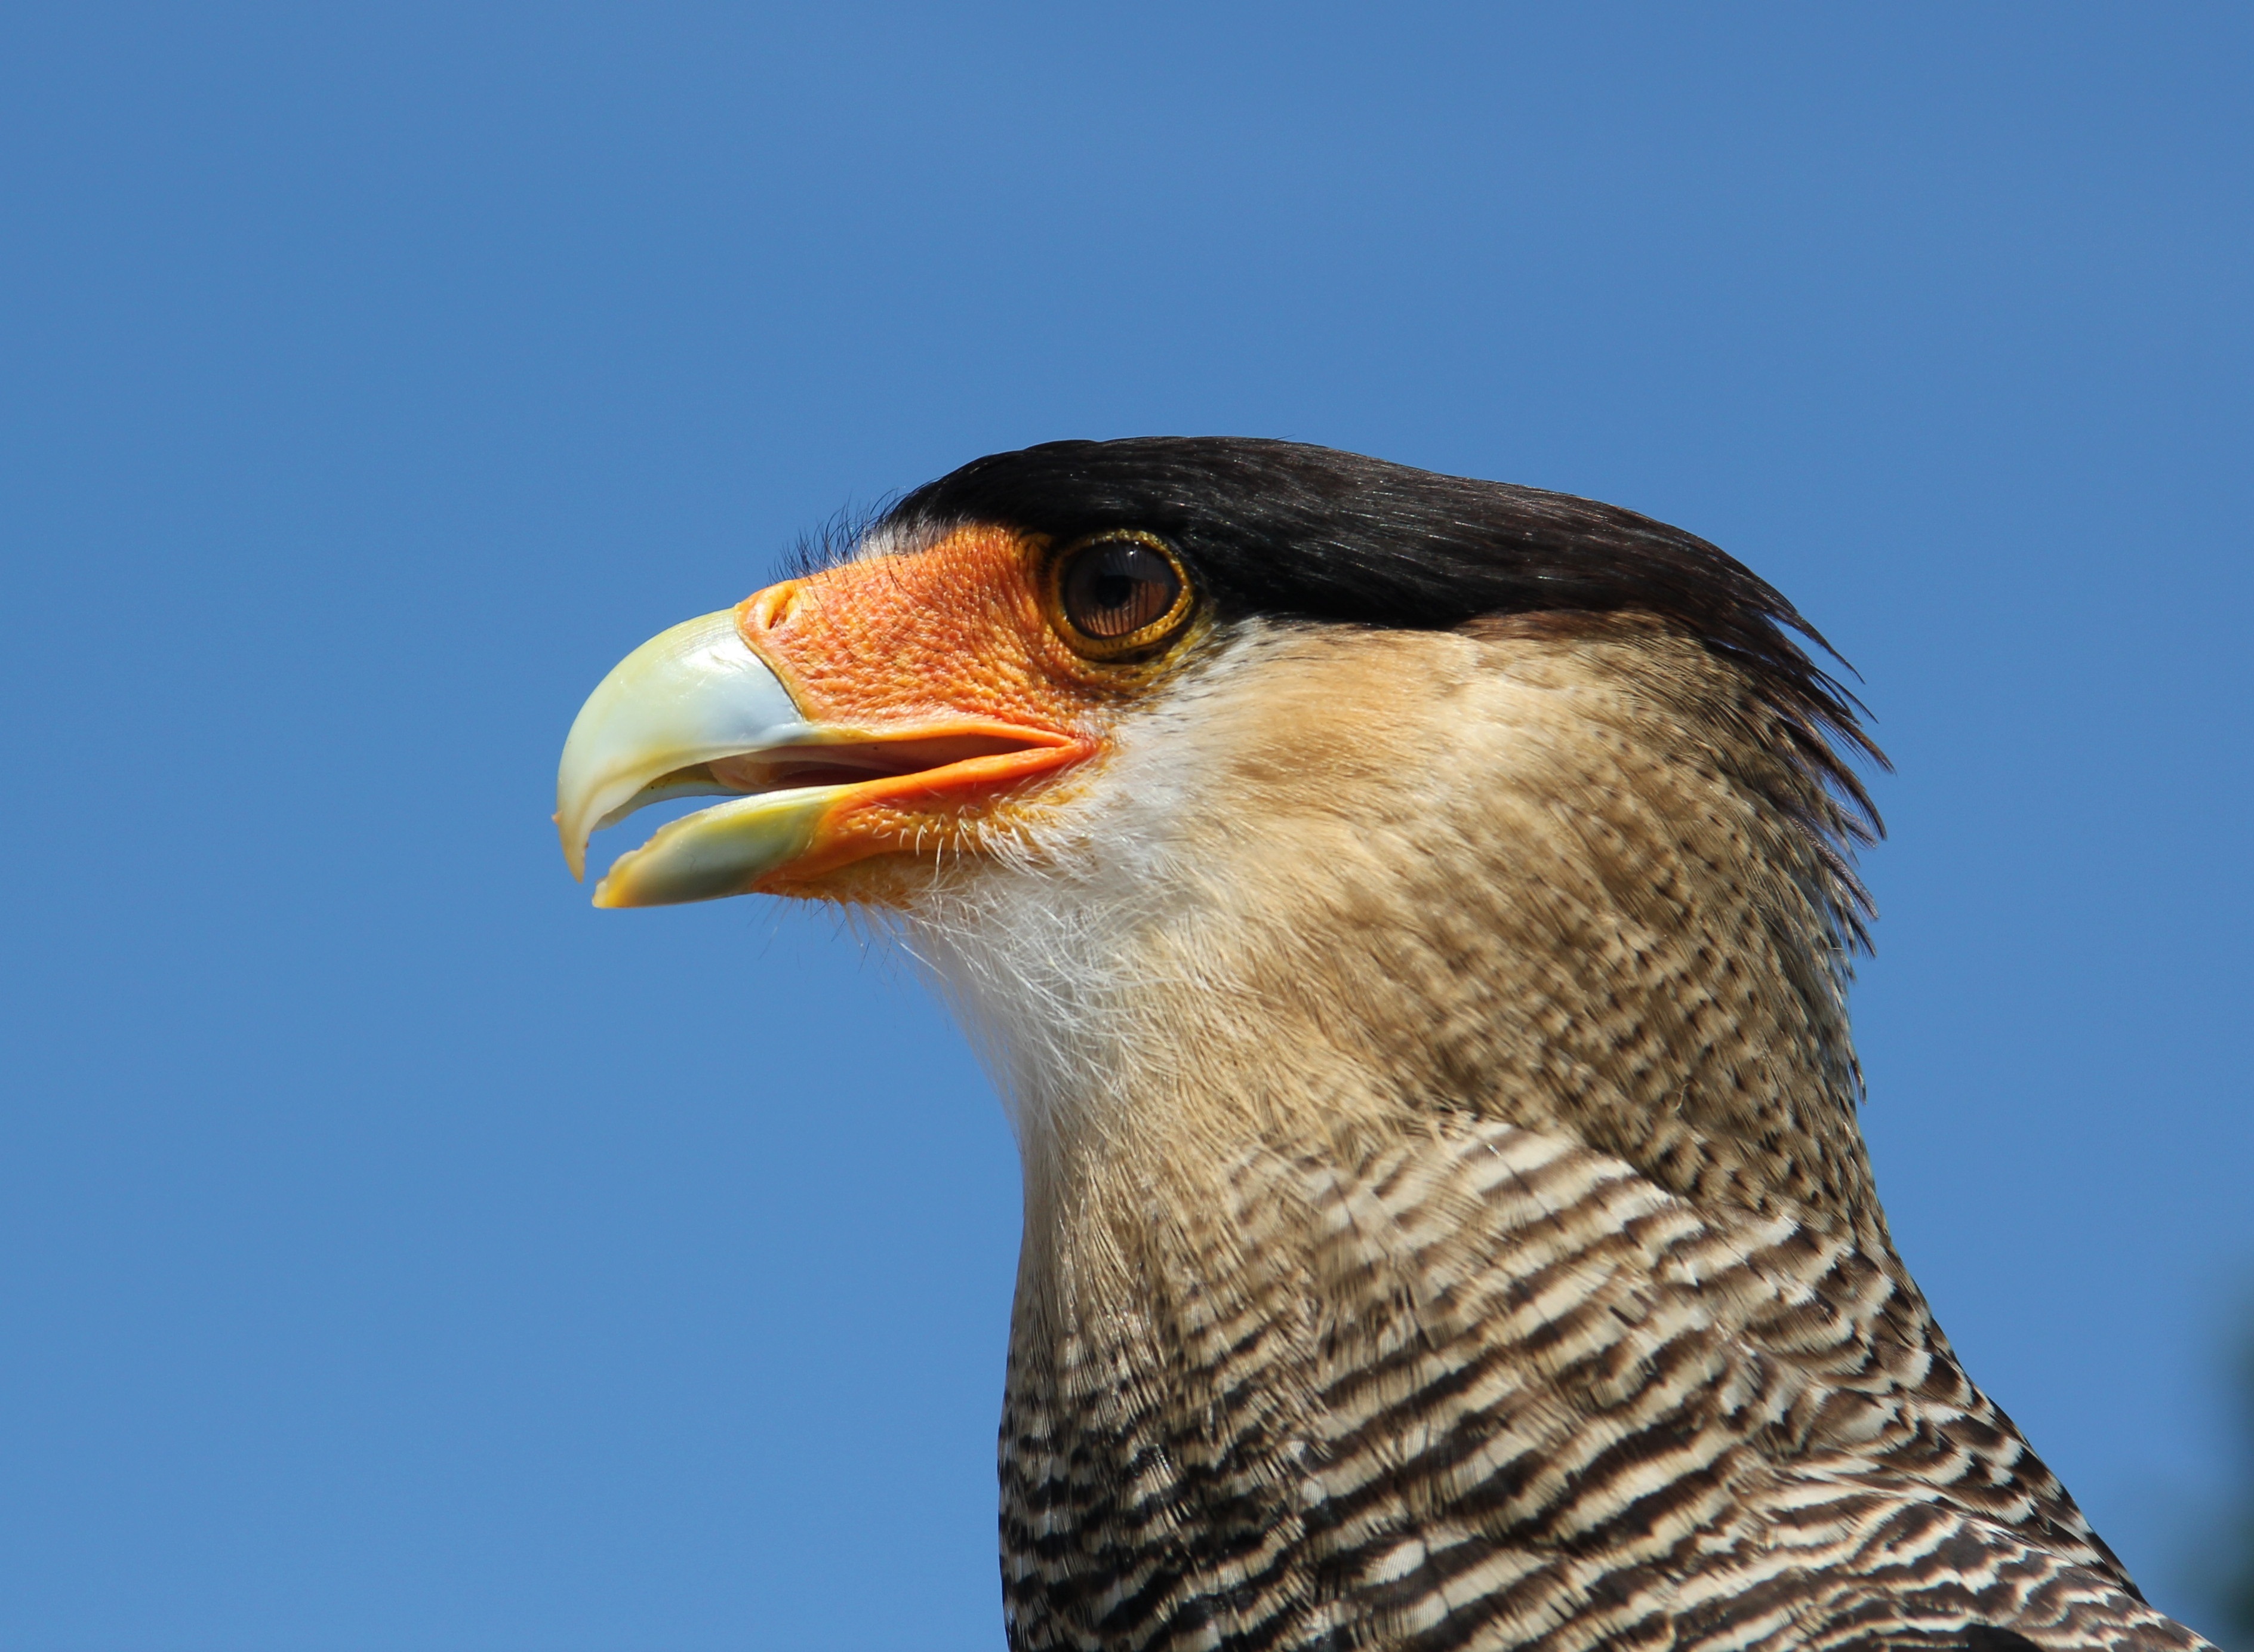
bird, wing, wildlife, portrait, beak, usa, hawk, feather, fauna, raptor, bird of prey, close up, vertebrate, south america, bill, falcon, florida, caracara, raptors, tropical birds, scavengers, exotic bird, bird park, central america, eagle observatory, accipitriformes, vulture hawk, falconiformes, polyborus plancus